List of mammals of Micronesia

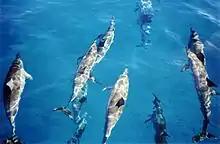
Spinner dolphins

The order Cetacea includes whales, dolphins and porpoises. They are the mammals most fully adapted to aquatic life with a spindle-shaped nearly hairless body, protected by a thick layer of blubber, and forelimbs and tail modified to provide propulsion underwater.